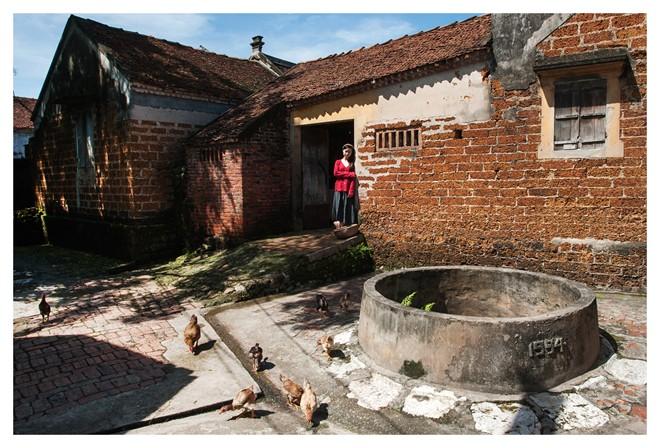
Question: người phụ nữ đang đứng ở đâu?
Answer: đang đứng cạnh cửa ra vào căn nhà